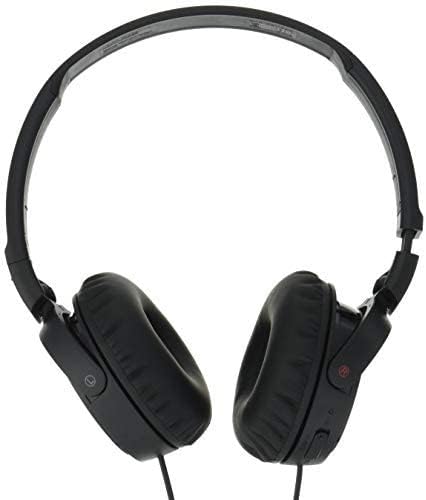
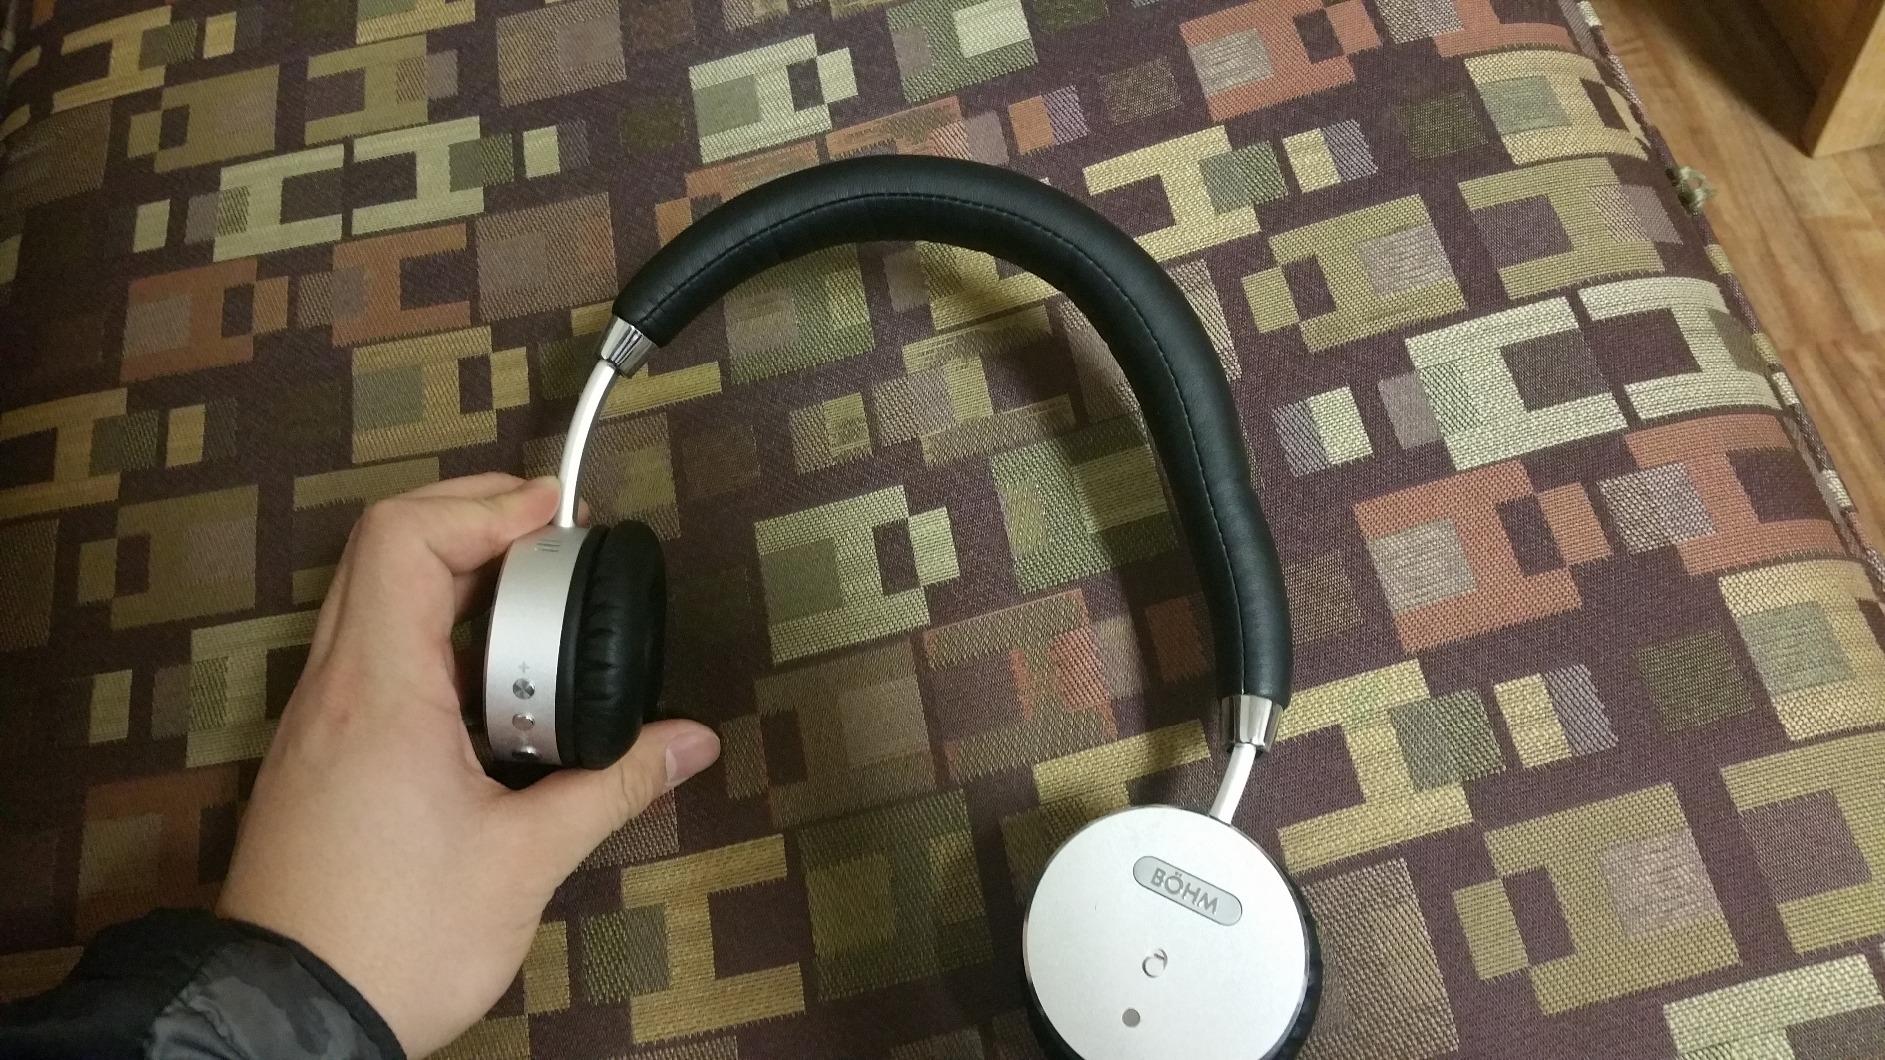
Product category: headphones
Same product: no